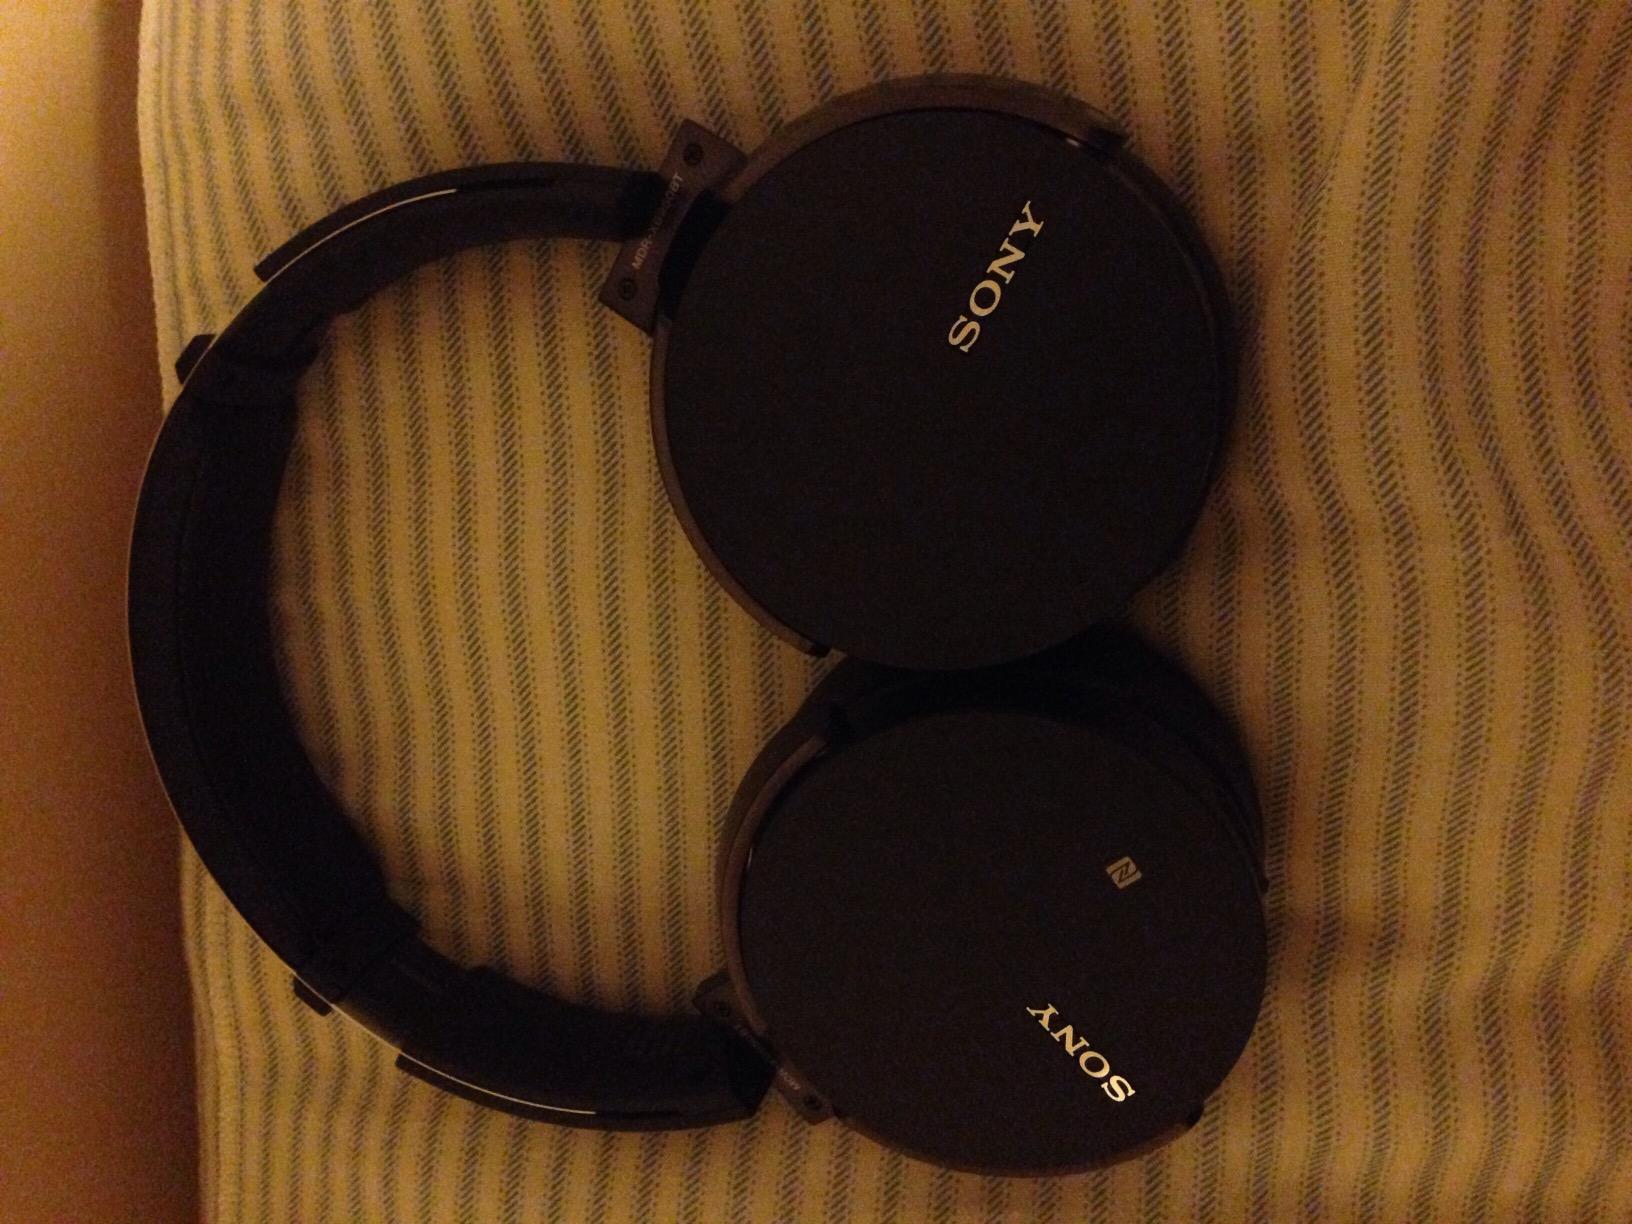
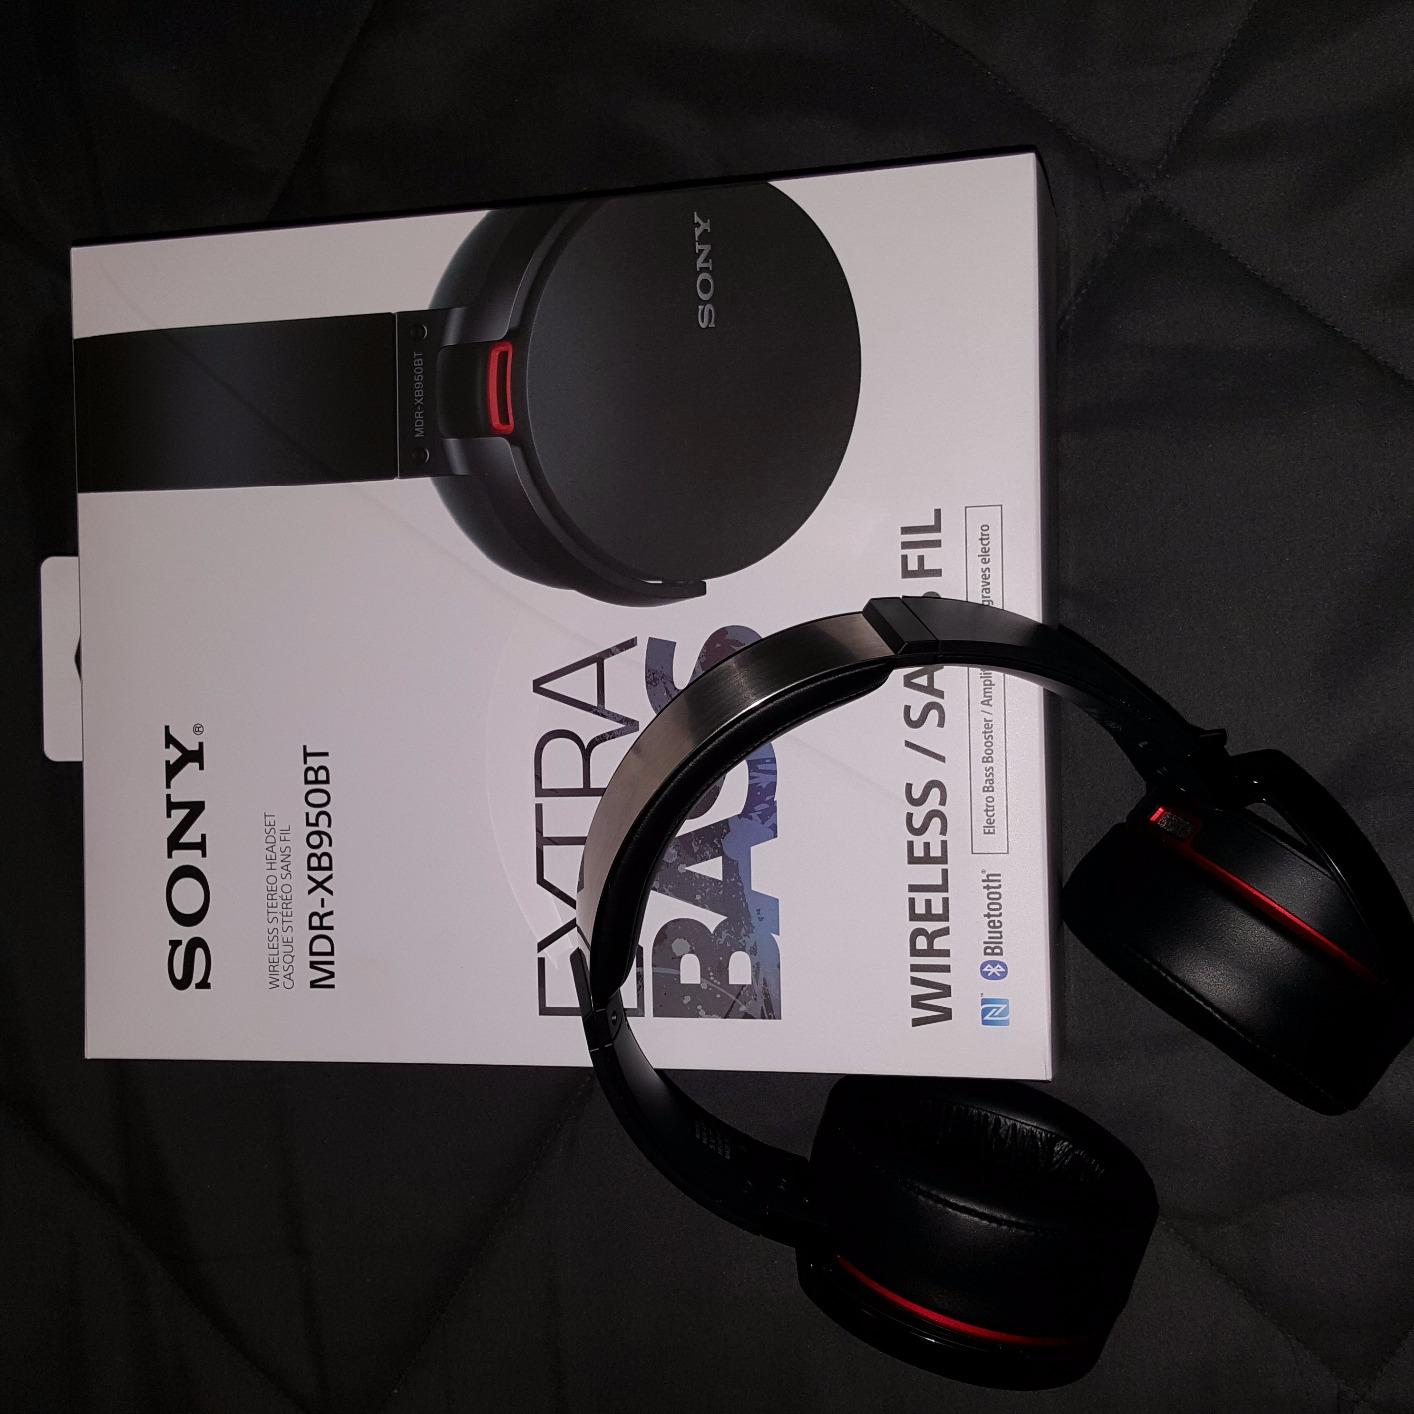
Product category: headphones
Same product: yes